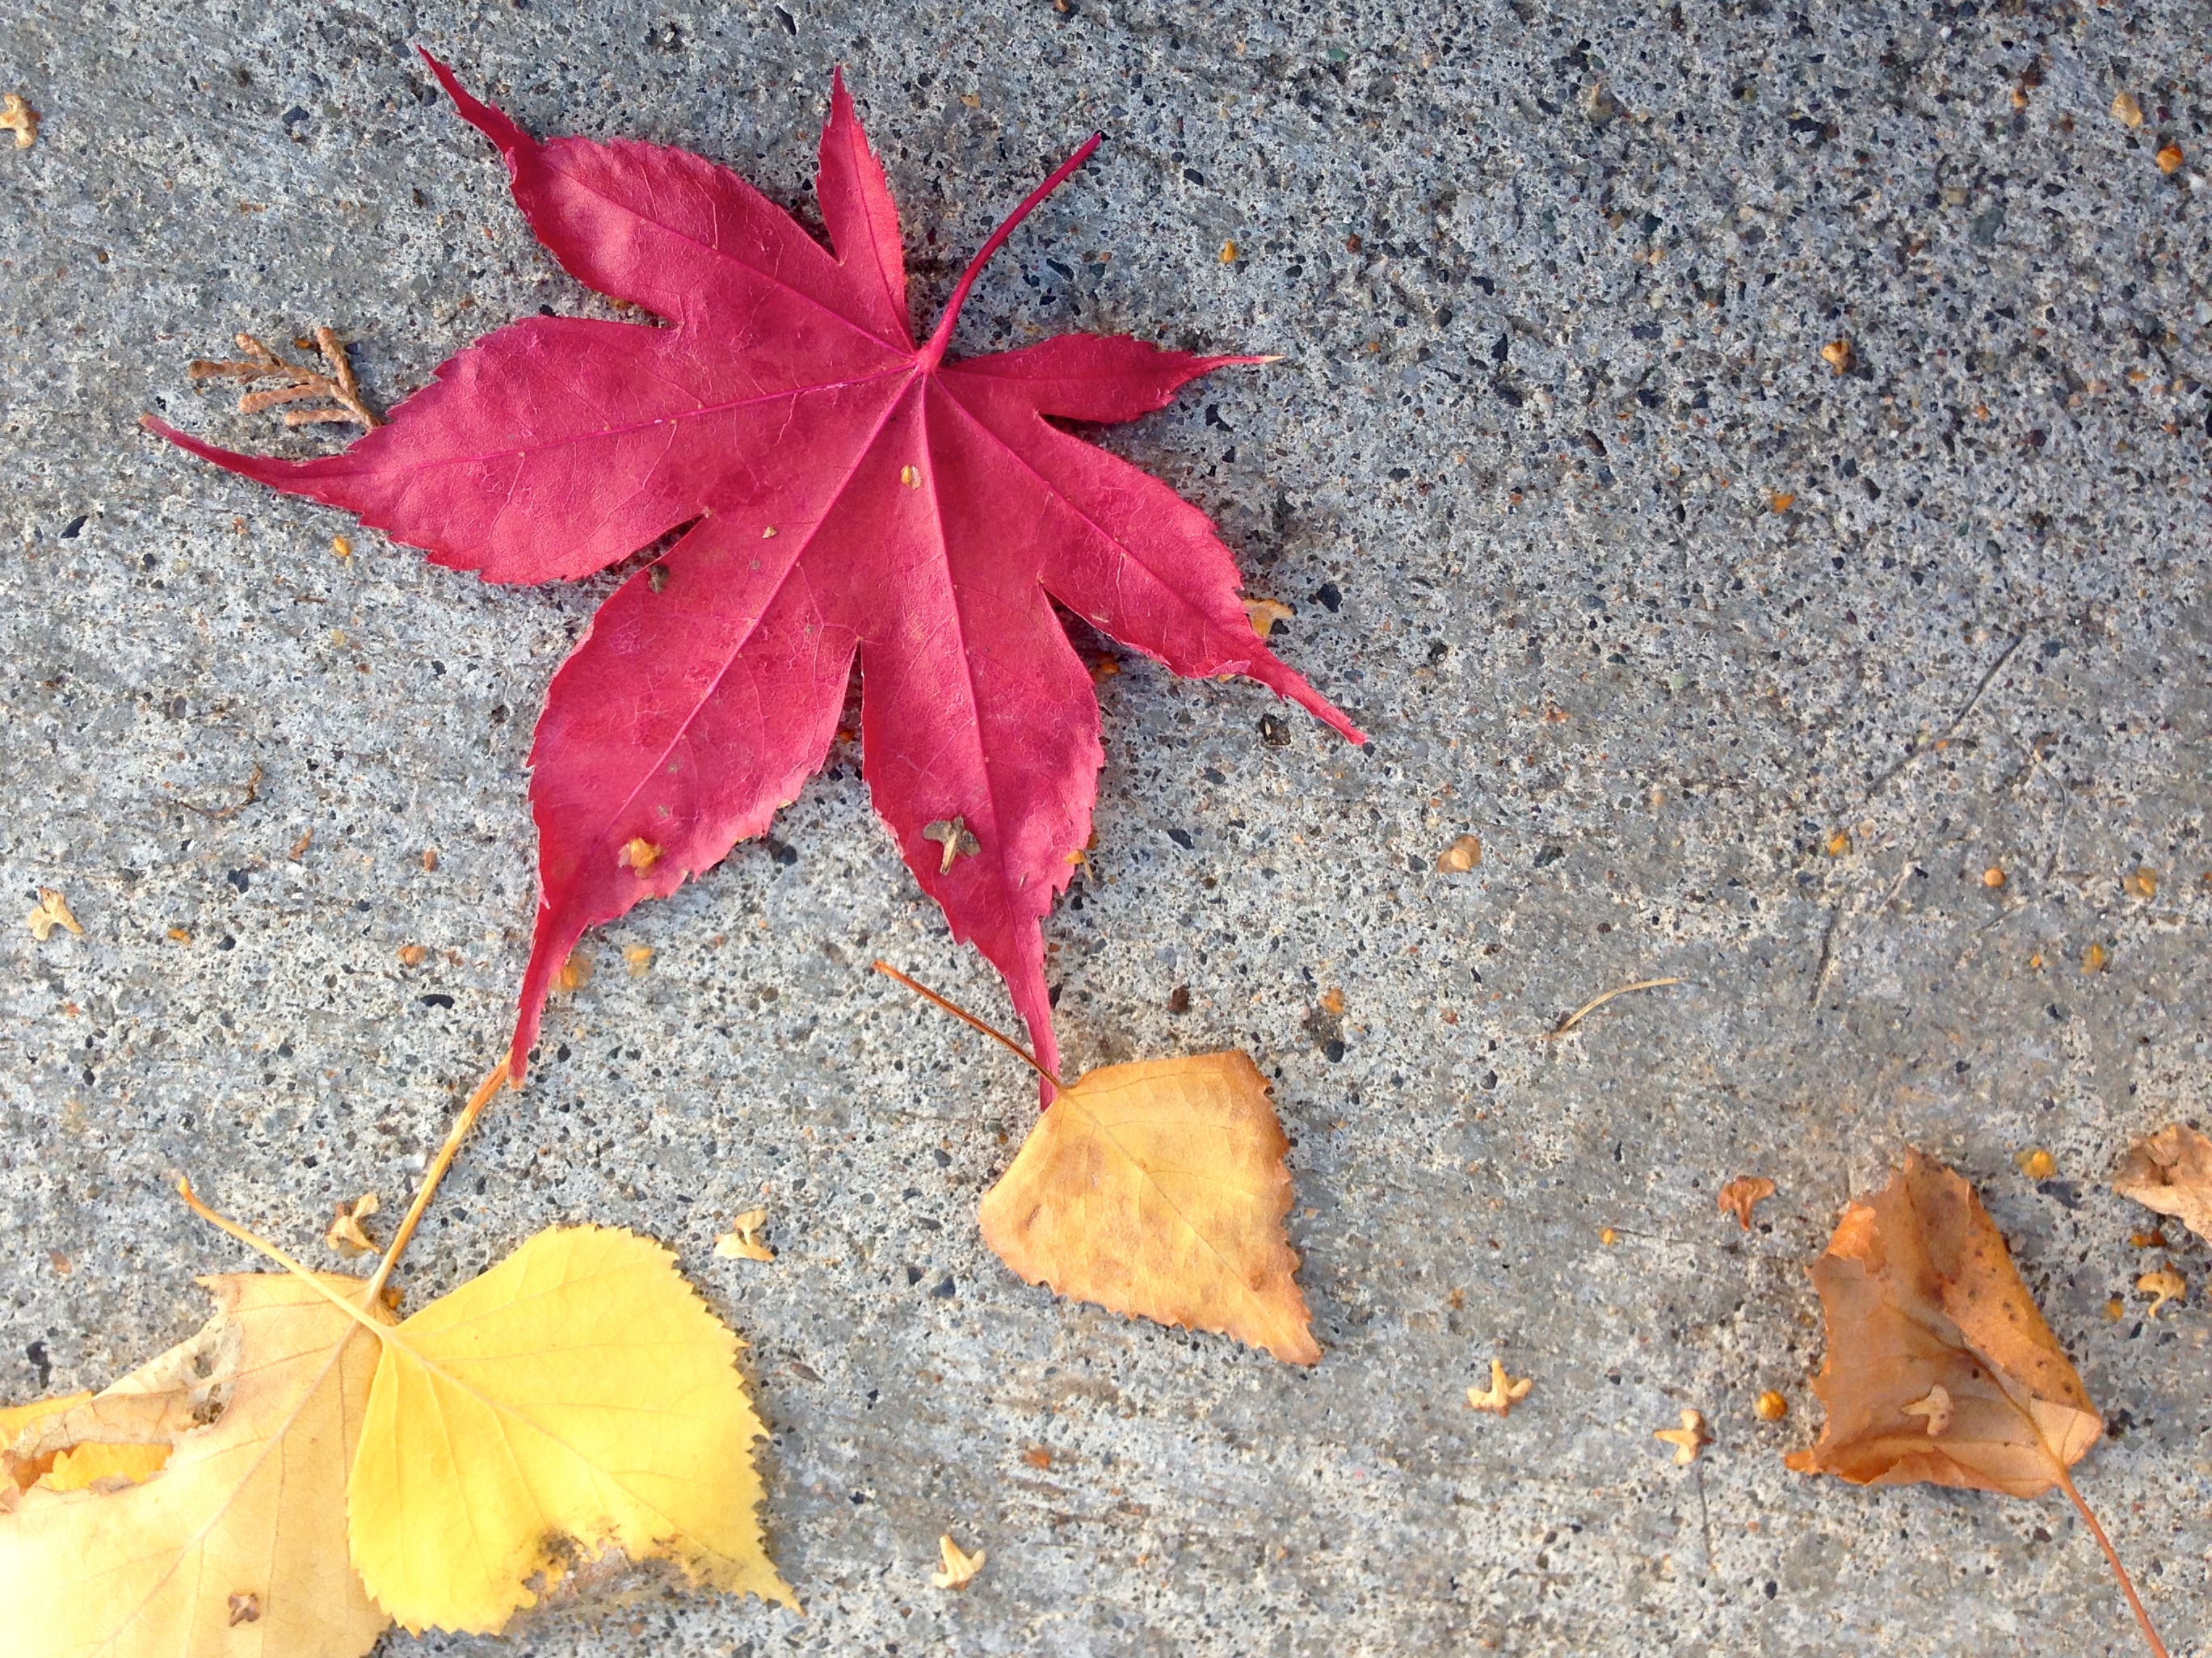
tree, plant, leaf, fall, flower, petal, red, autumn, soil, botany, flora, season, maple tree, maple leaf, leaves, flowering plant, woody plant, land plant